Weißensee Academy of Art Berlin

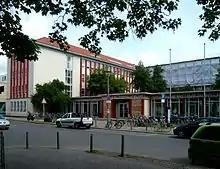
Bühringstr Weißensee 110523 AMA fec (70)

A significant aspect of the academy's research endeavors is its involvement in the excellence cluster "Matters of Activity. Image Space Material," coordinated by Humboldt University in Berlin. Within this cluster, scientists and designers from over 40 disciplines collaborate to develop sustainable processes and structures across various fields, including materials technology, medical technology, architecture, and robotics.